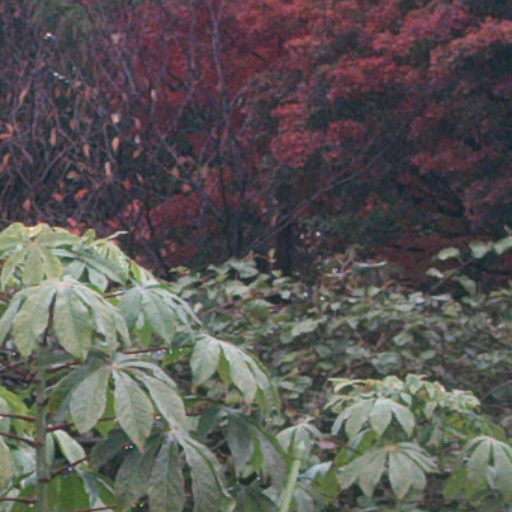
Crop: cassava